Rochelle–Prince House

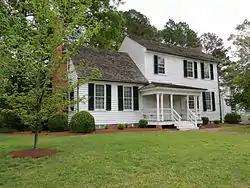
Rochelle–Prince House April 2013

The Rochelle–Prince House is a historic home located at Courtland, Southampton County, Virginia. The original section dates to about 1814. The house consists of a 1 1/2-half-story, two-bay block attached to a two-story, three-bay block. The house was enlarged and remodeled between 1826 and 1827 and a rear ell was added about 1900.